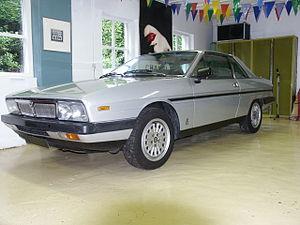
La Gamma est un modèle d'automobile construit par Lancia entre 1975 et 1984.